Nikola Dobrović

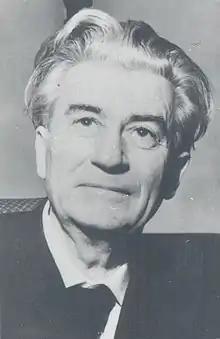

Nikola Dobrović (12 February 1897 – 11 January 1967) was a Serbian architect, teacher, and urban planner. Dobrović designed a number of buildings including the Yugoslav Ministry of Defence building, later destroyed during the Kosovar War by NATO bombings.